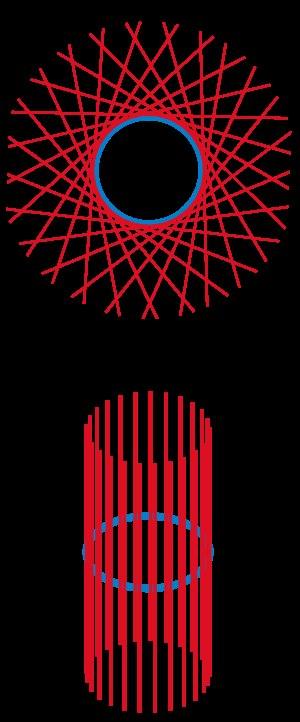
En mathématiques, et plus précisément en géométrie différentielle, le fibré tangent TM associé à une variété différentielle M est
En mathématiques, un fibré en droites est une construction qui décrit une droite attachée en chaque point d'un espace. Par exemple, une courbe dans le plan possède une tangente en chaque point, et si la courbe est suffisamment lisse alors la tangente évolue de manière « continue » lorsqu'on se déplace sur la courbe. De manière plus formelle on peut définir un fibré en droites comme un fibré vectoriel de rang 1. Le langage des fibrés en droites est utilisé en topologie et en géométrie algébrique, mais il apparaît aussi en géométrie différentielle et donc dans les domaines de la physique qui utilisent ces outils, en particulier les théories de jauges.